Katherine River

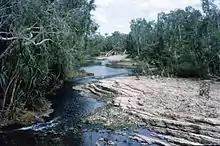
Katherine Low Level View in June 1962

The first European to see and name the river was the Scottish explorer John McDouall Stuart on 4 July 1862, who named it Katherine after Catherine Chambers, the second daughter of expedition sponsor, the pastoralist James Chambers. The major town Katherine was named after the river.